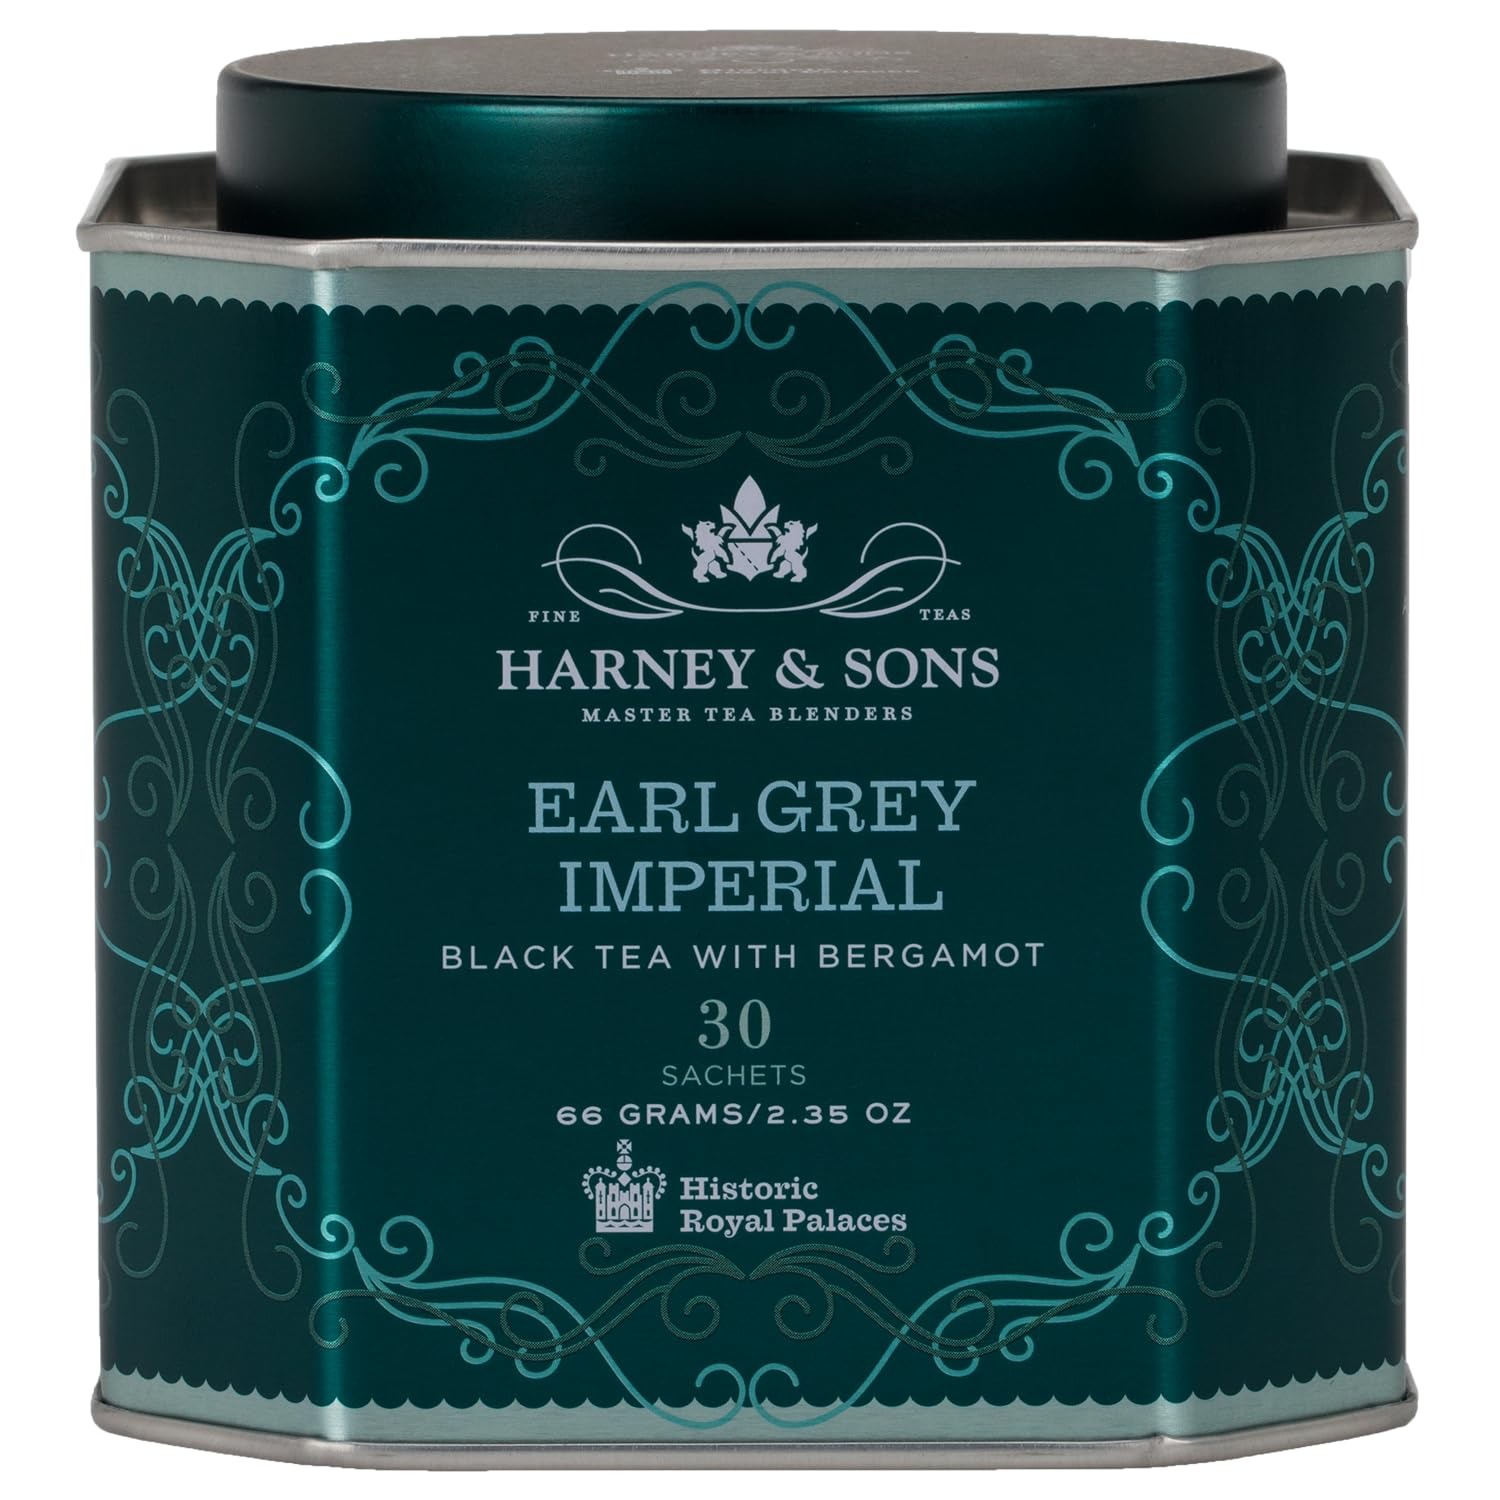
Item Name: Harney & Sons HRP Earl Grey Imperial Tea Tin | 30 Sachets, Historic Royal Palaces Collection
Bullet Point 1: Our Earl Grey Imperial tea is an elegant tea with a little extra bergamot, as compared to a regular Earl Grey tea. So it is an absolute must for those who just need a little bit 'extra' in their Earl Grey.
Bullet Point 2: A particular blend of four teas from China and India flavored with the natural oil of Bergamot. This fine afternoon tea was originally commissioned for British Prime Minister, Earl Grey.
Bullet Point 3: Elegant tin with 30 sachets. Each sachet contains enough tea to brew up to two cups of tea, depending on how strong you like your tea. Brewing suggestions: Tea is only as good as the water it is brewed in. Use filtered water as needed. Use one sachet for each cup of tea desired. Pour 212F water over the tea and steep for 4 to 5 minutes. Remove the sachet. Relax and enjoy.
Bullet Point 4: PART OF OUR HISTORIC ROYAL PALACES COLLECTION Historic Royal Palaces is an independent charity that looks after six of the most wonderful palaces in the world: Tower of London, Hampton Court Palace, the Banqueting House, Kensington Palace, Kew Palace and Hillsborough Castle and Gardens. The Historic Royal Palaces organization helps everyone explore the story of how monarchs and people have shaped society, in some of the greatest palaces ever built.
Bullet Point 5: HARNEY & SONS IS A PROUD MEMBER OF 1% FOR THE PLANET. Joining 1% for The Planet in 2006 meant we could directly donate one percent of our total sales to the environmental organizations of our choice. Harney & Sons was founded on a commitment to deliver customers the finest quality tea possible. This promise, made 40 years ago, serves as the company's guiding principle. T
Value: 2.35
Unit: Ounce

Price: 11.09